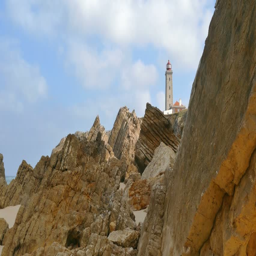
rocks and lighthouse on a sunny day at person .